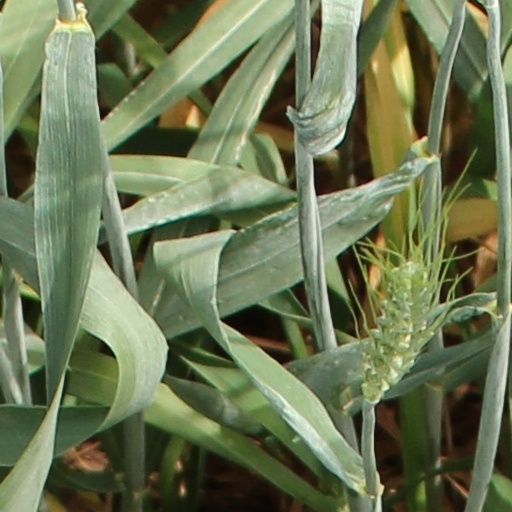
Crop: wheat